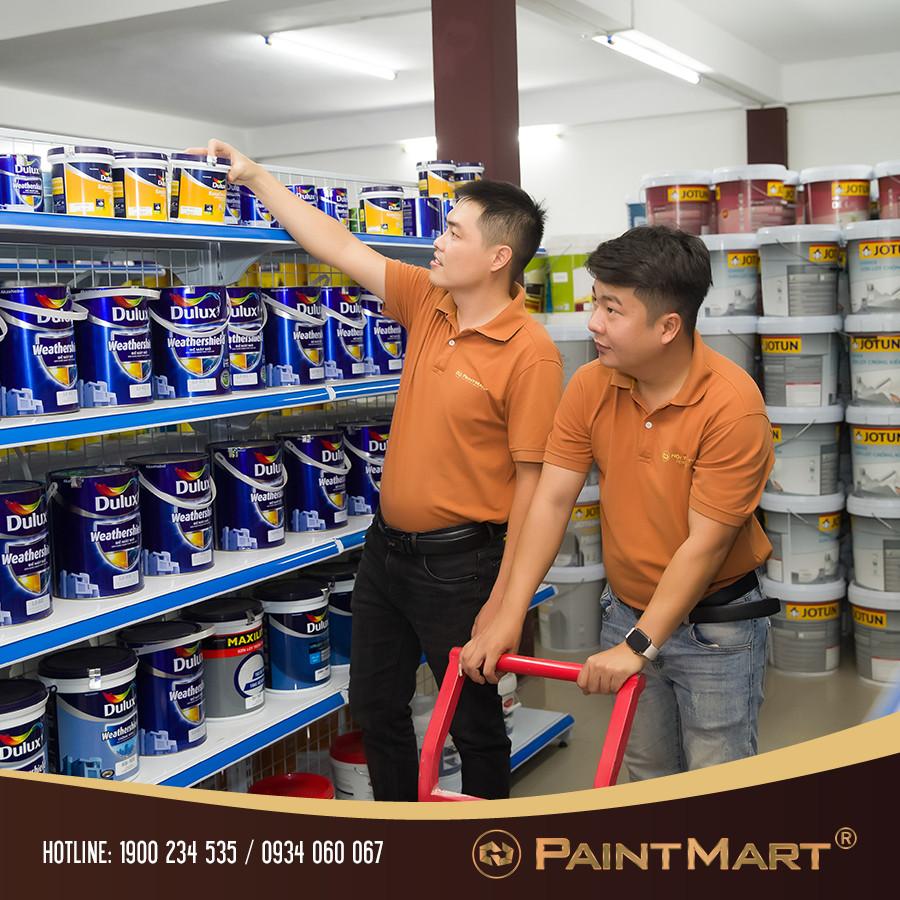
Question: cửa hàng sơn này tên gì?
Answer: cửa hàng sơn này tên paintmart